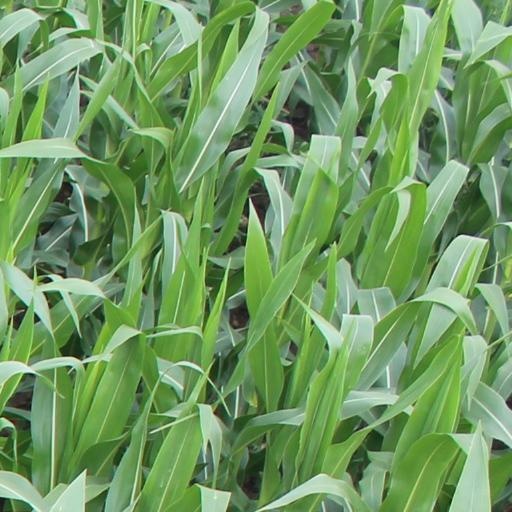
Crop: maize; corn